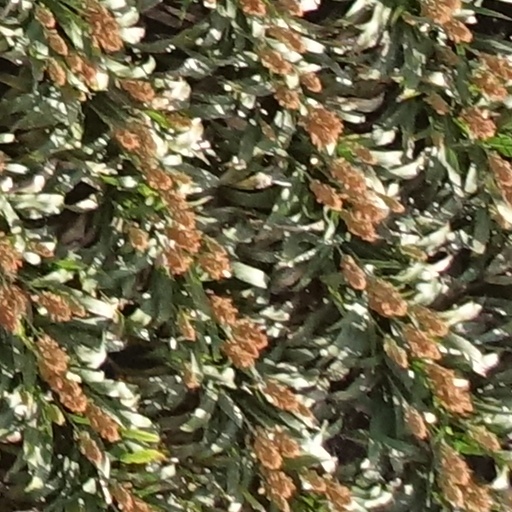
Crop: sorghum